Ted Kennedy (ice hockey)

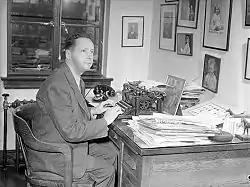
Foster Hewitt's radio broadcasts made Kennedy famous across Canada

Kennedy became famous across Canada from the radio broadcasts of Foster Hewitt. It was not until the 1952–53 season that hockey games were broadcast on television in Canada.